Ed Miller (Scottish folk musician)

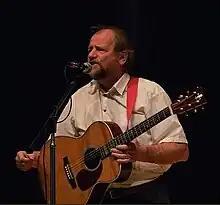
Miller performing live at Edinboro University of Pennsylvania, July 2009

Ed Miller is a Scottish folk singer. Born and raised in Edinburgh, Miller attended the University of Edinburgh for his undergraduate degree prior to moving to the United States in 1968 to complete his graduate work in geography and folklore at the University of Texas at Austin. Miller is the host of "Across the Pond" on Austin's Sun Radio. He has worked with Brian McNeill, John Taylor, Scooter Muse, and Jil Chambless, and is a frequent performer at folk music festivals in the United States. Ed lives in Austin with his wife Nora, and has two daughters, Anna and Maggie.